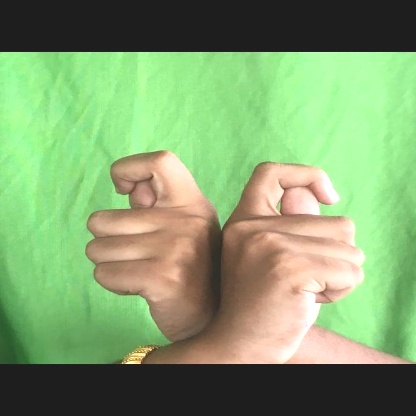
Mudra: Berunda